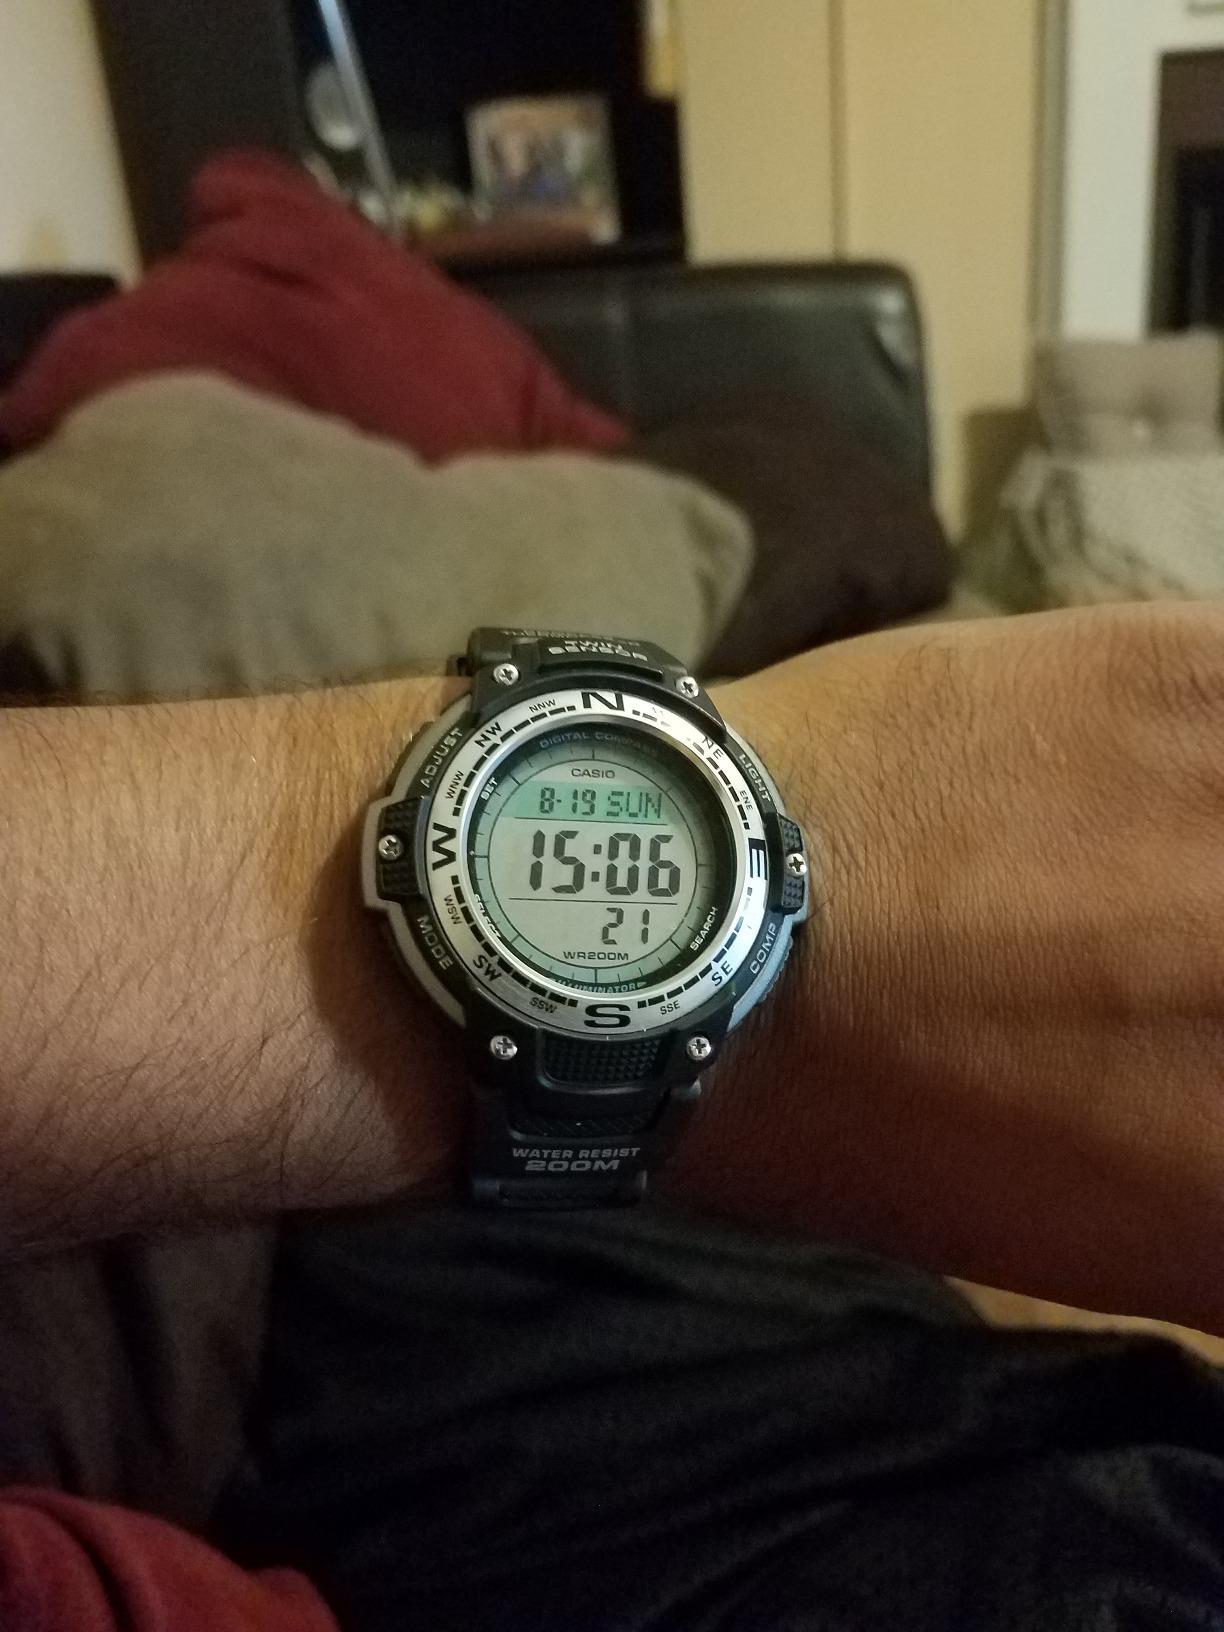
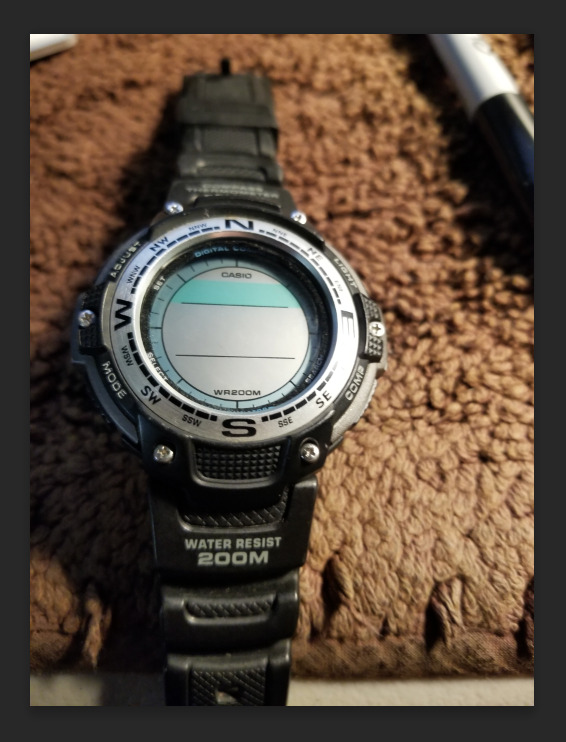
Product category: accessories_watch
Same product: yes